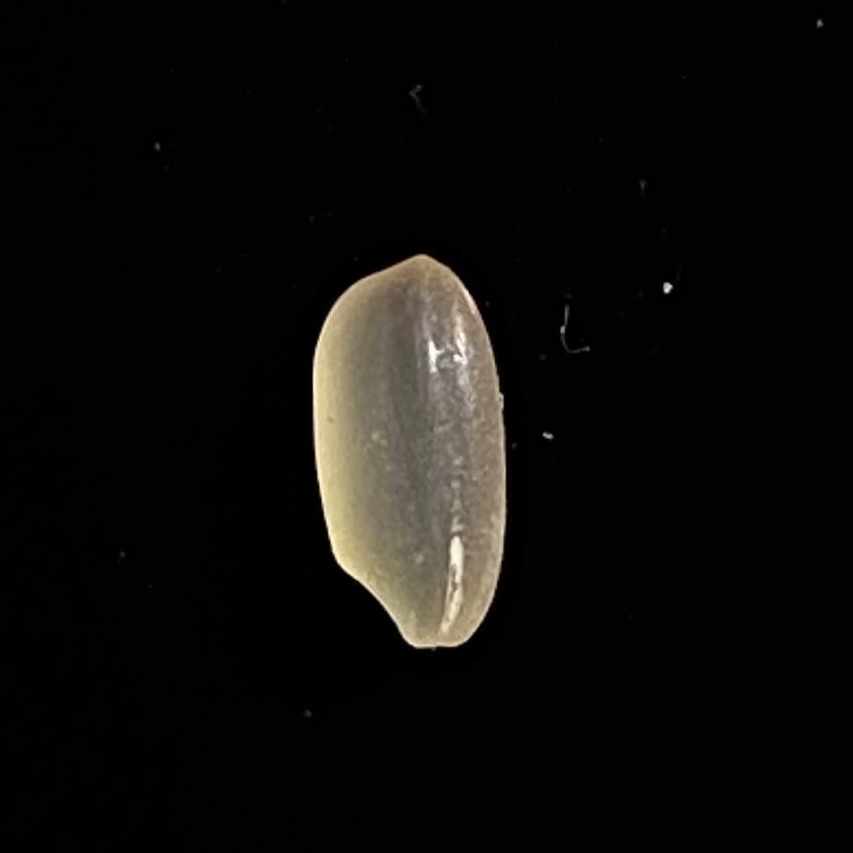
Rice variety: Gutisharna